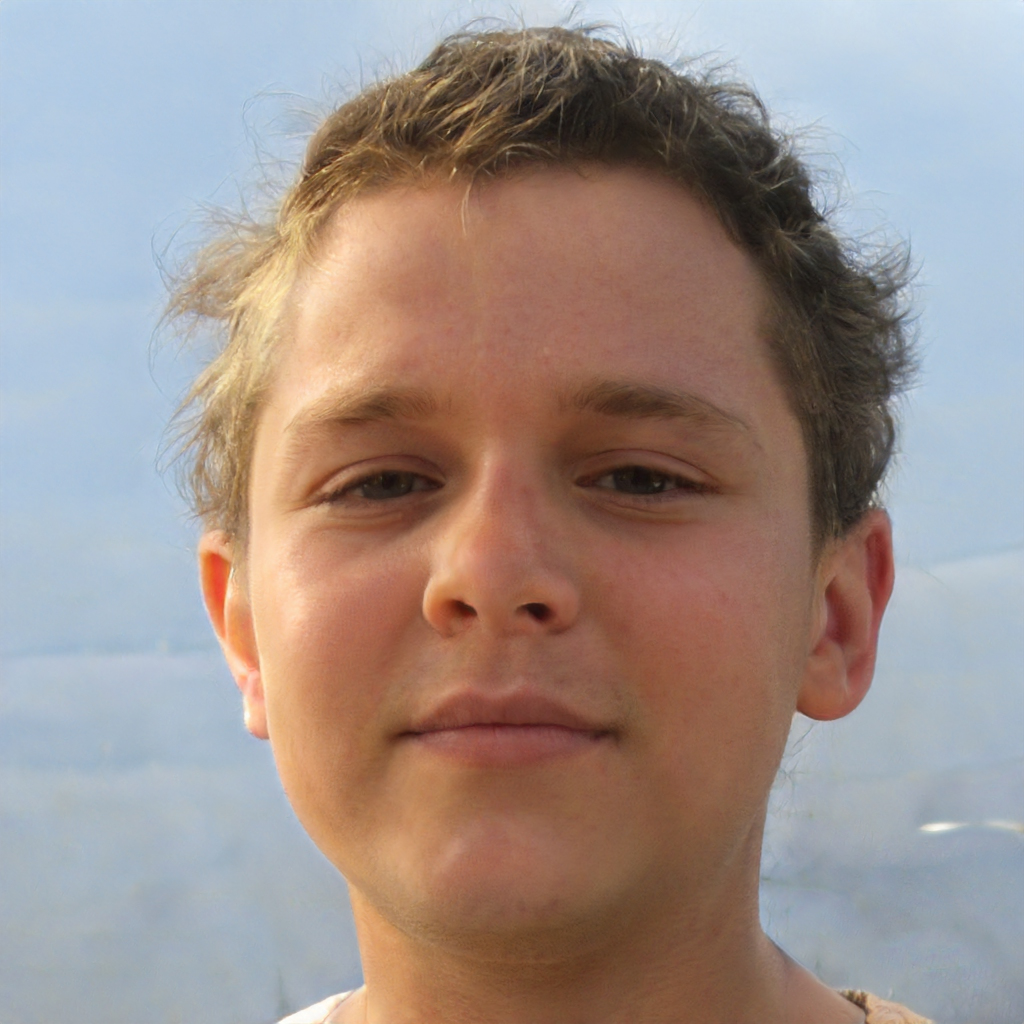
Gender: Male